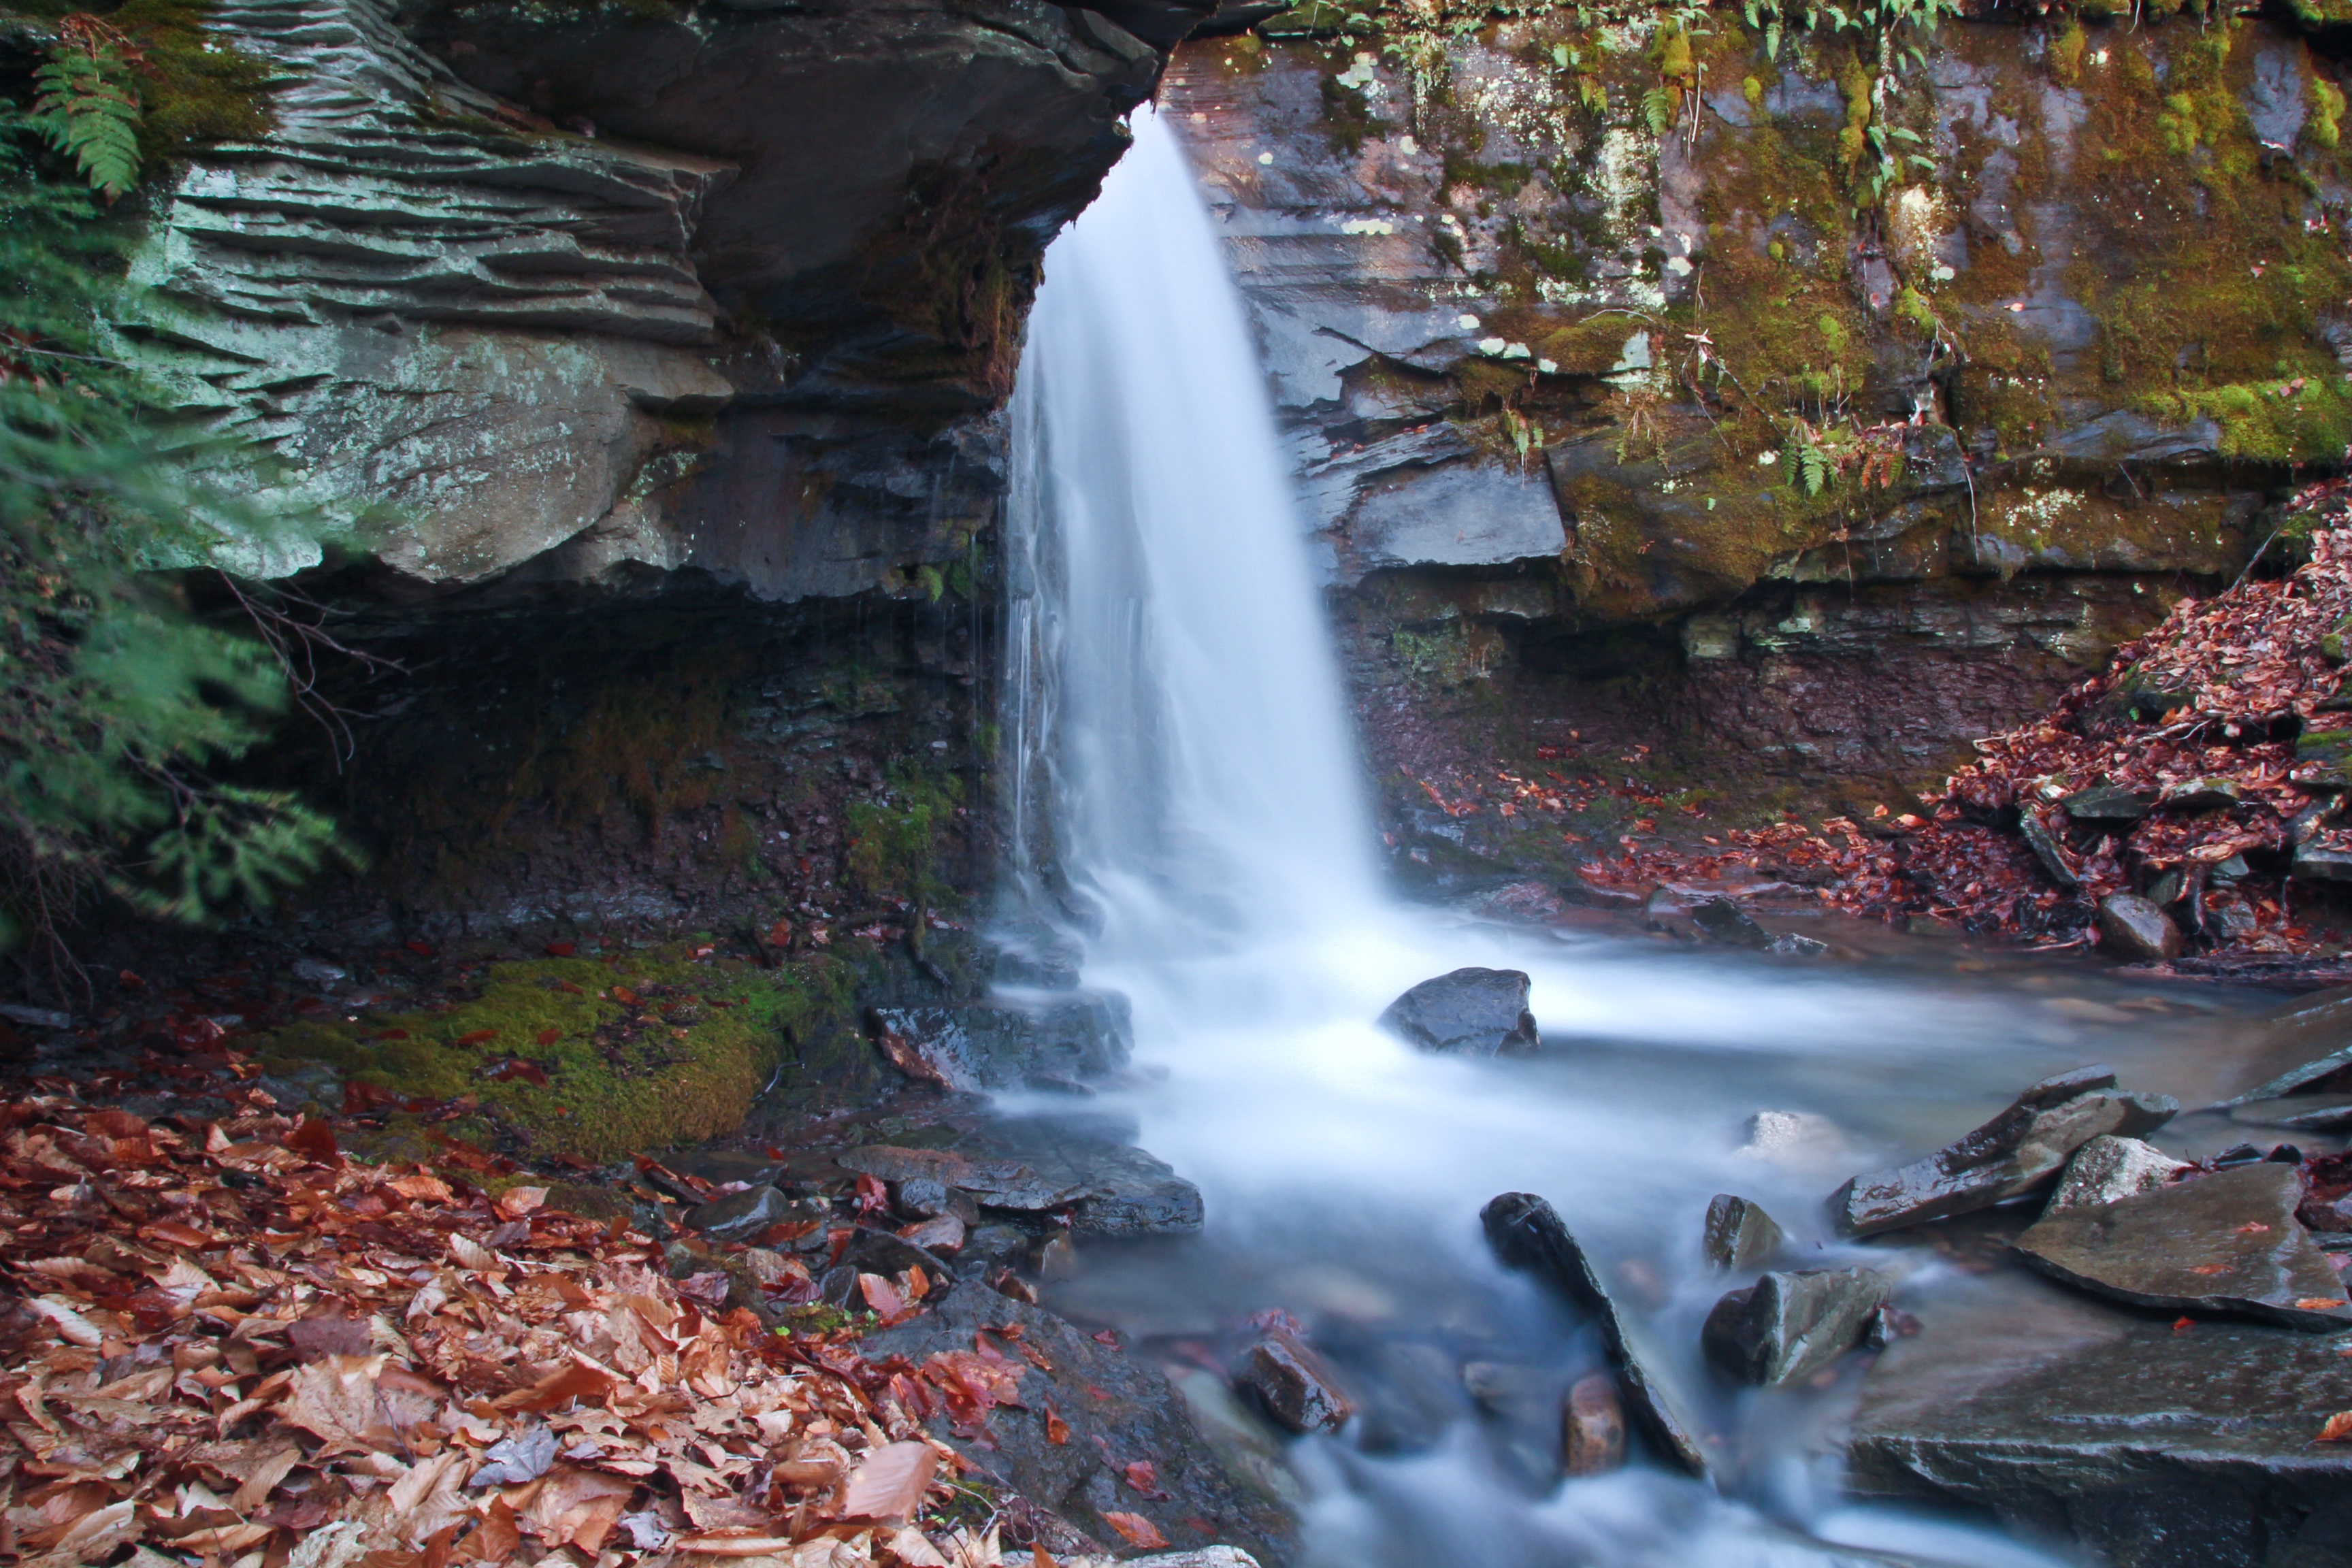
water, nature, rock, waterfall, wilderness, leaf, fall, wet, formation, stream, cascade, paradise, flowing, scenic, autumn, scenery, fresh, season, body of water, amazing, water feature